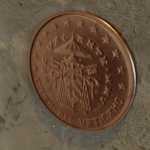
Coin value: 1cent
Country: va
Edition: SedeVacan